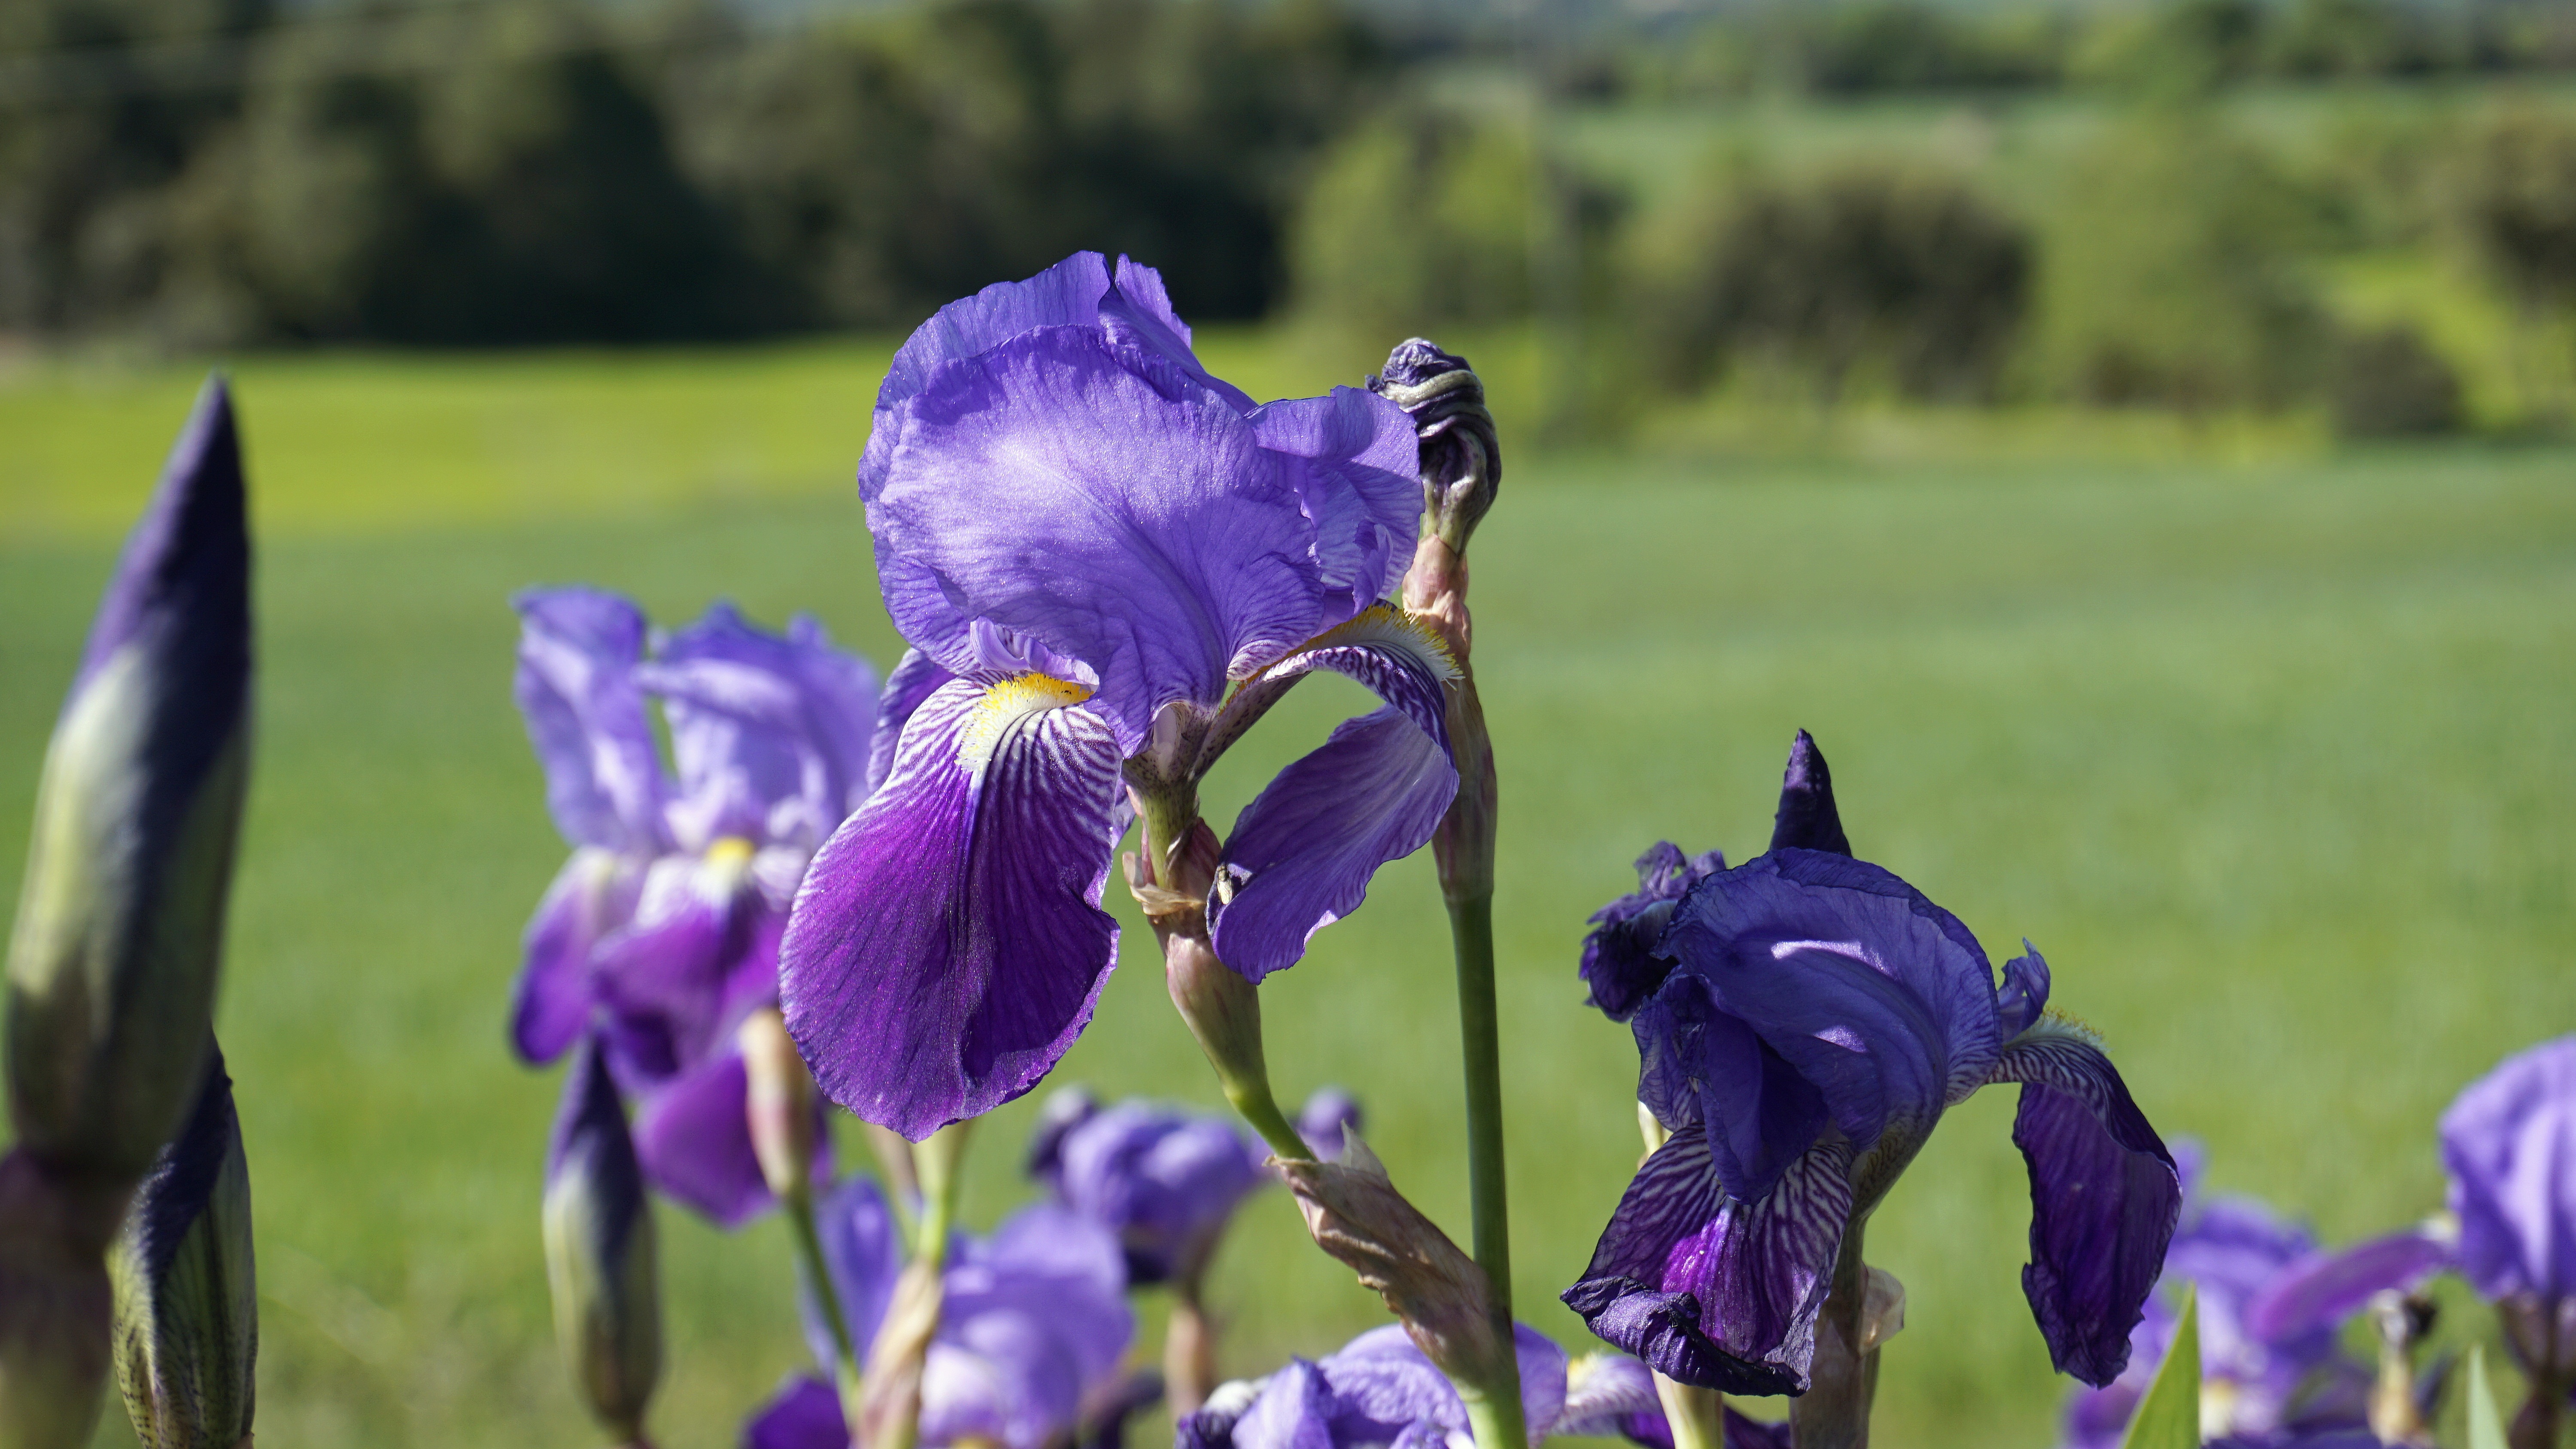
nature, grass, blossom, plant, field, meadow, flower, purple, bloom, wild, spring, macro, botany, blue, flora, lavender, wild flower, plants, wildflower, flowers, flower field, wild flowers, iris, eye, violet, organ, purple flower, macro photography, violet flower, violet flowers, flowering plant, spring nature, wild flora, land plant, iris family